History of New Brunswick

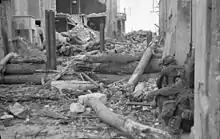
Soldiers of The North Shore (New Brunswick) Regiment take cover during Normandy landings, June 1944

Immigration in the early part of the 19th century was mostly from the west country of England and from Scotland, but also from Waterford, Ireland having often come through or having lived in Newfoundland prior.